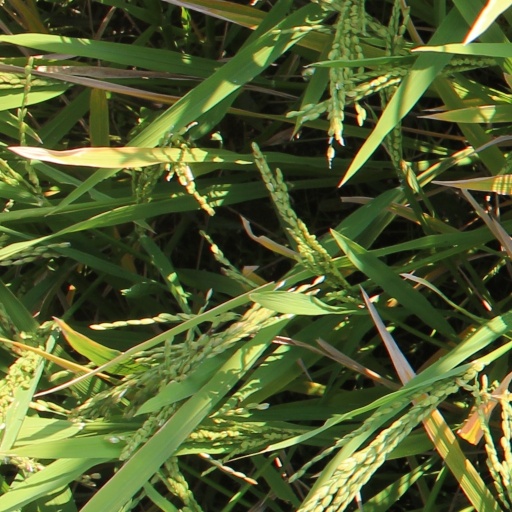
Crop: rice